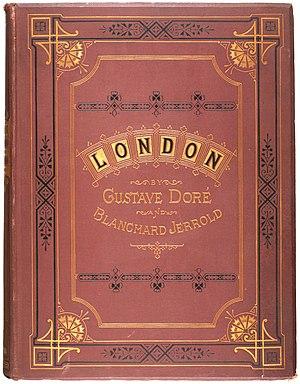
Paul Gustave Louis Christophe Doré dit Gustave Doré, né le 6 janvier 1832 à Strasbourg et mort le 23 janvier 1883 à Paris dans son hôtel de la rue Saint-Dominique, est un peintre, sculpteur, illustrateur et caricaturiste français.